Ken Harrelson

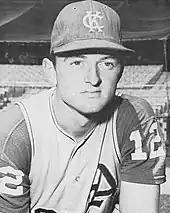
Harrelson as a member of the Kansas City Athletics in 1965.

Throwing and batting right-handed, Harrelson played for four teams: the Kansas City Athletics (1963–66, 1967), Washington Senators (1966–67), Boston Red Sox (1967–69), and Cleveland Indians (1969–71). In his nine-season career, Harrelson was a .239 hitter with 131 home runs and 421 RBI in 900 games.